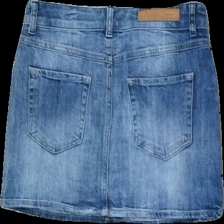
View: back
Type: Skirt
Category: Ladies
Brand: Not in the list
Brand text on label: vila
Colors: Blue
Material: 100% cotton
Cut: Regular, Cropped
Size: M
Season: All
Trend: Denim
Price range: 50-100
Recommended usage: Reuse
Description: kort blå jeans kjol i mycket bra skick